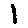
Label: 1